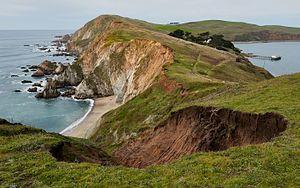
Le Point Reyes National Seashore est une aire protégée américaine située sur les bords de l'océan Pacifique, en Californie. Créée le 13 septembre 1962, elle protège 287,44 km² dans le comté de Marin. Elle attire 2,5 millions de visiteurs par an.